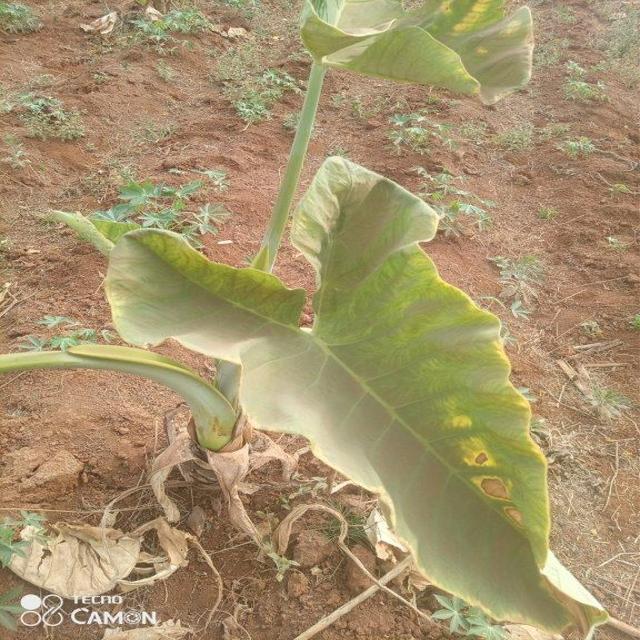
Label: Early_Blight